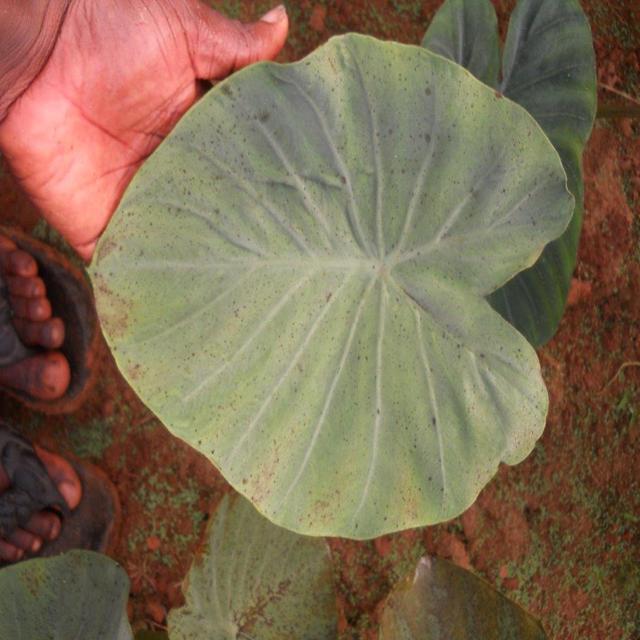
Label: Healthy